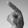
ASL letter: P